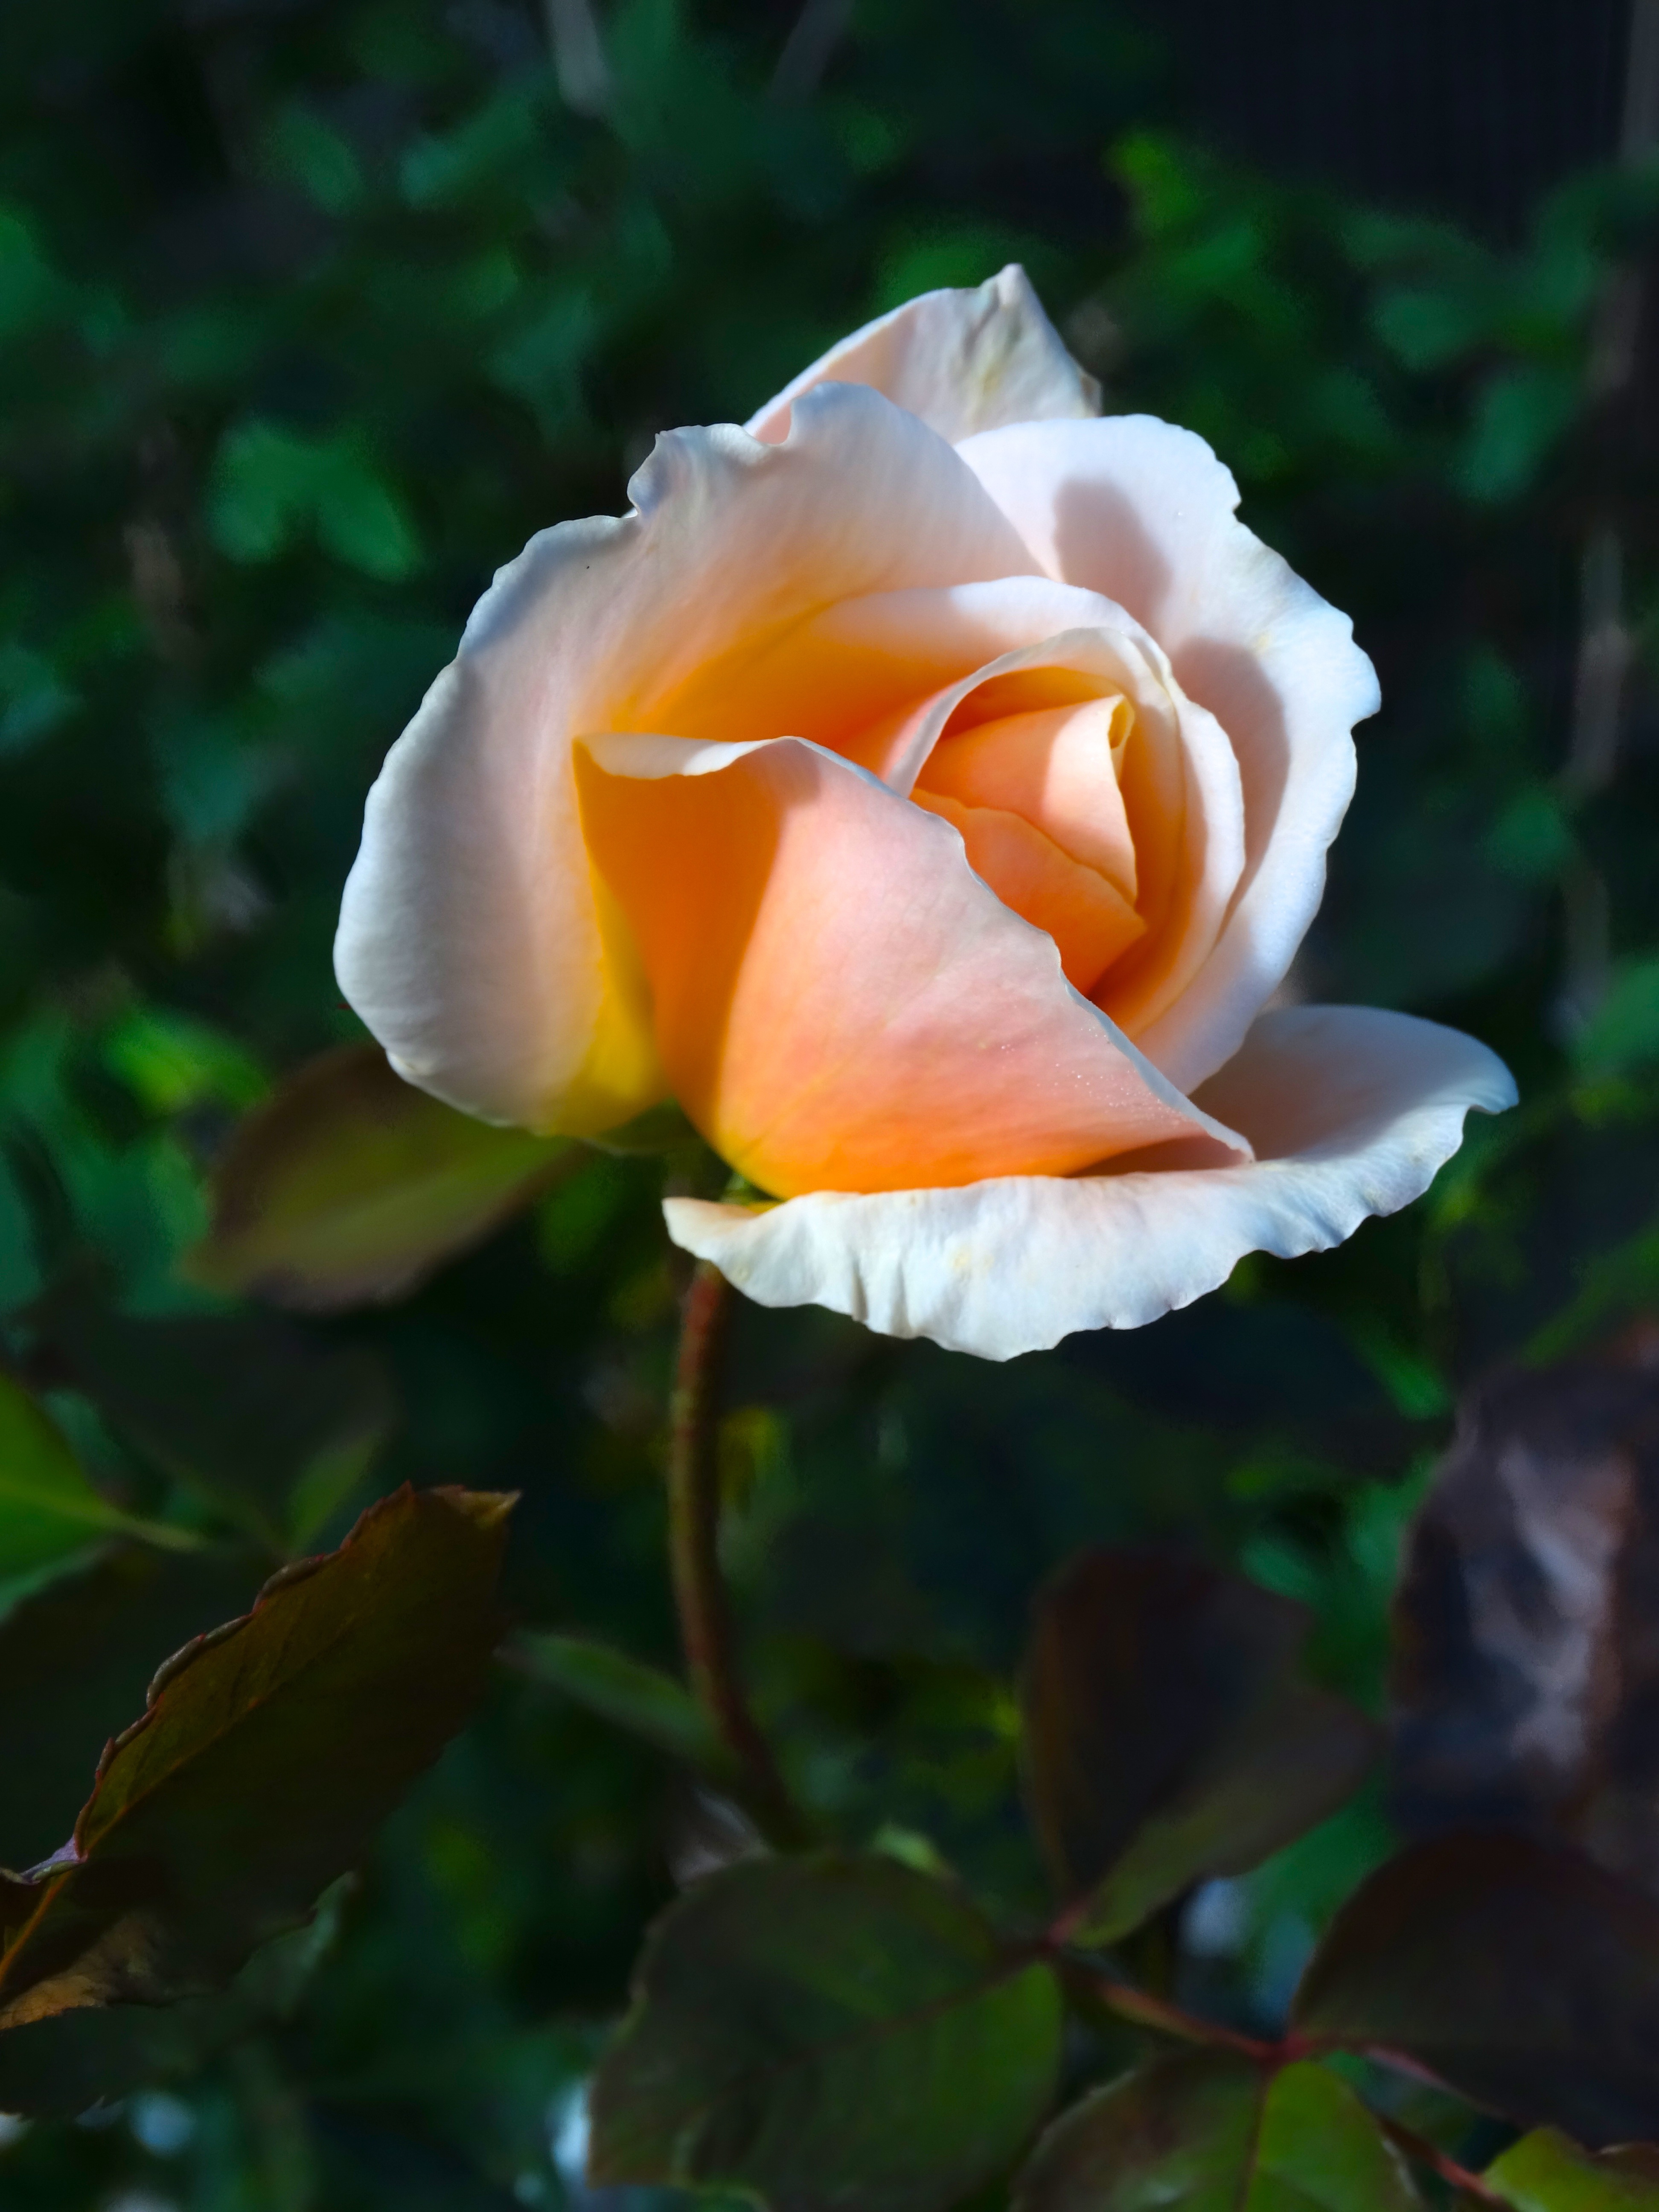
plant, flower, petal, rose, botany, yellow, flora, rose bloom, macro photography, flowering plant, garden roses, rose family, pink orange, land plant, rose order